Ringstrasse

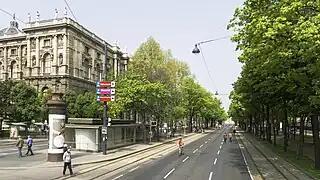

The Ringstrasse or Ringstraße (pronounced ] , lit. "ring road") is a 5.3 km (3.3 mi) circular grand boulevard that serves as a ring road around the historic city centre, the Innere Stadt, of Vienna, Austria. The road is built where the city walls once stood. The Ring, as it is colloquially known, was built, along with grand buildings on either side of the road, in the second half of the 19th century. The road runs clockwise, from the Urania to the Schottenring, and is divided into nine parts.